New York State Route 31A

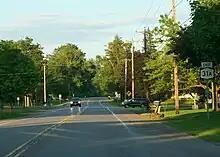
Eastbound on NY 31A in Millville. From the 1930s to the 1960s, NY 31A left Millville on County House Road, shown here at background left.

Most of modern NY 31 west of Rochester—including the section between Gasport and the outskirts of Brockport—was originally designated as part of NY 3 when the first set of posted routes in New York were assigned in 1924. In the 1930 renumbering of state highways in New York, NY 3 was realigned between Middleport and Medina to follow what is now NY 31E. NY 3's former routing between the two villages was designated as NY 3A. NY 3A was redesignated as NY 3B as part of a renumbering of NY 3's suffixed routes. NY 3B was also extended eastward along Maple Ridge, County House, and Taylor Hill Roads to meet NY 31 at Knowlesville Station (a hamlet in the town of Ridgeway) by this time. The route was renumbered again , becoming NY 31A after NY 3 was replaced with a realigned NY 31 west of Rochester.